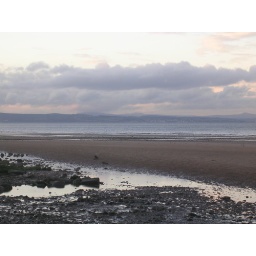
Some of the old harbour wall in the sand